2012 CONCACAF Futsal Championship

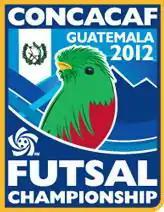

The 2012 CONCACAF Futsal Championship was the fifth edition of the main international futsal tournament of the North and Central America and the Caribbean region. It took place in Guatemala City, Guatemala from 2 to 8 July 2012.